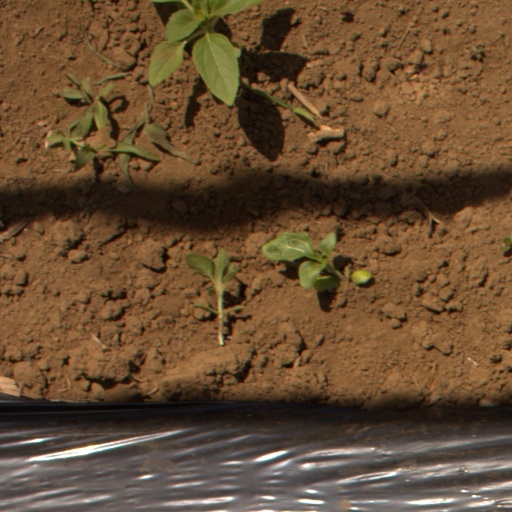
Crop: Jerusalem artichoke